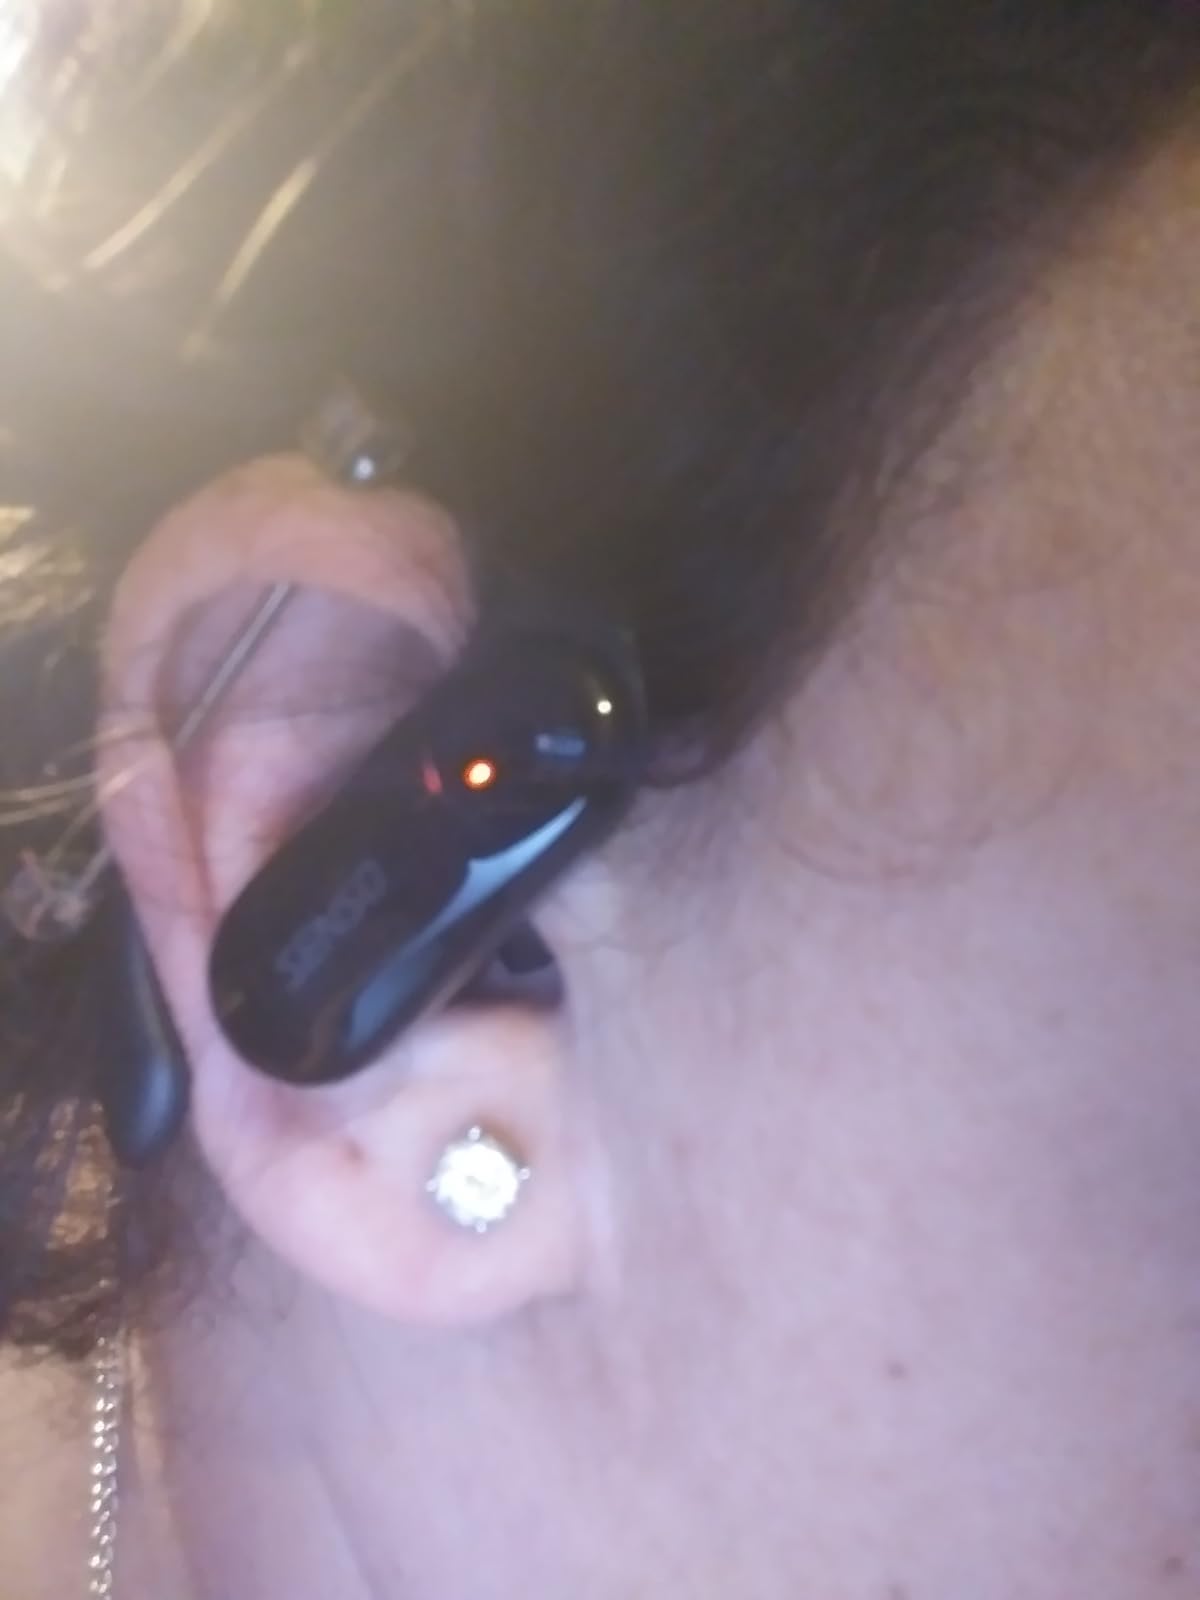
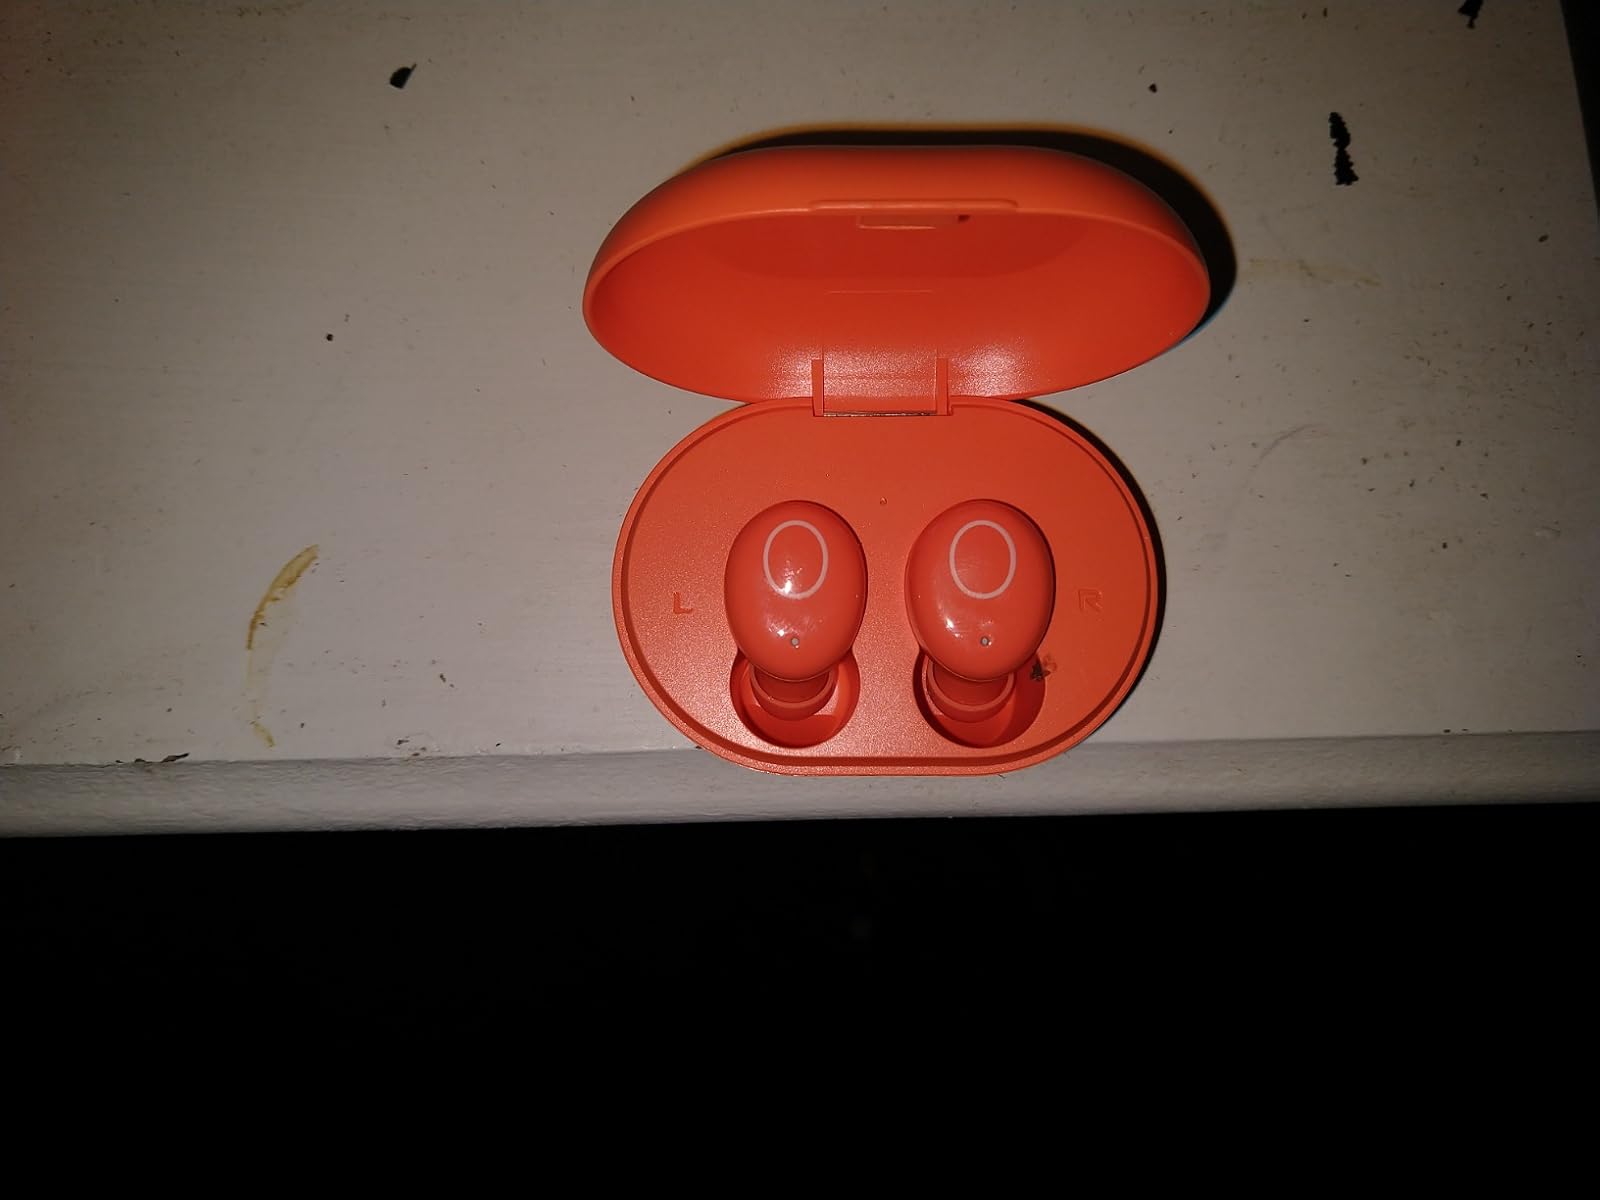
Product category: earbuds
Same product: no